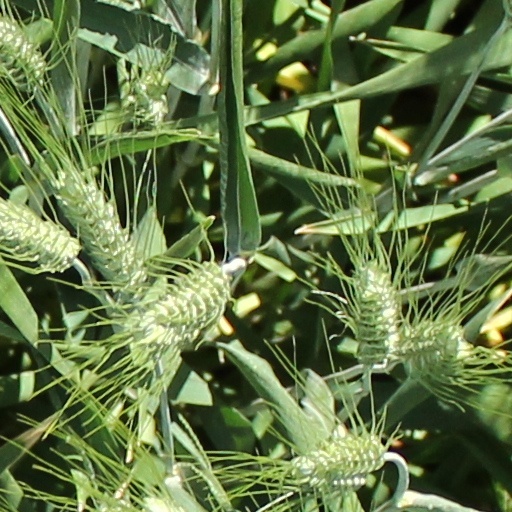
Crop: wheat